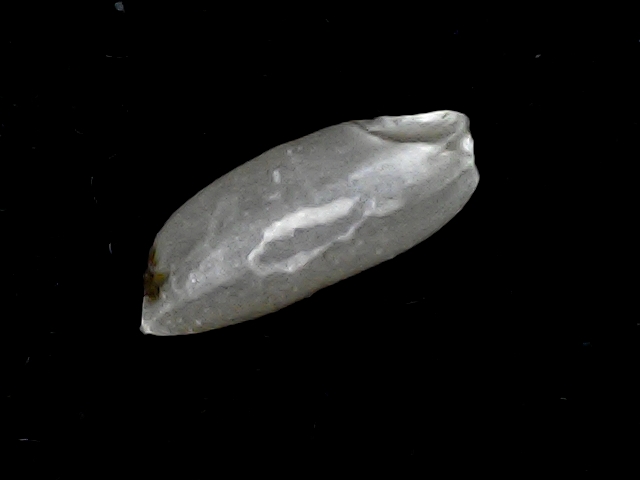
Rice variety: BD39